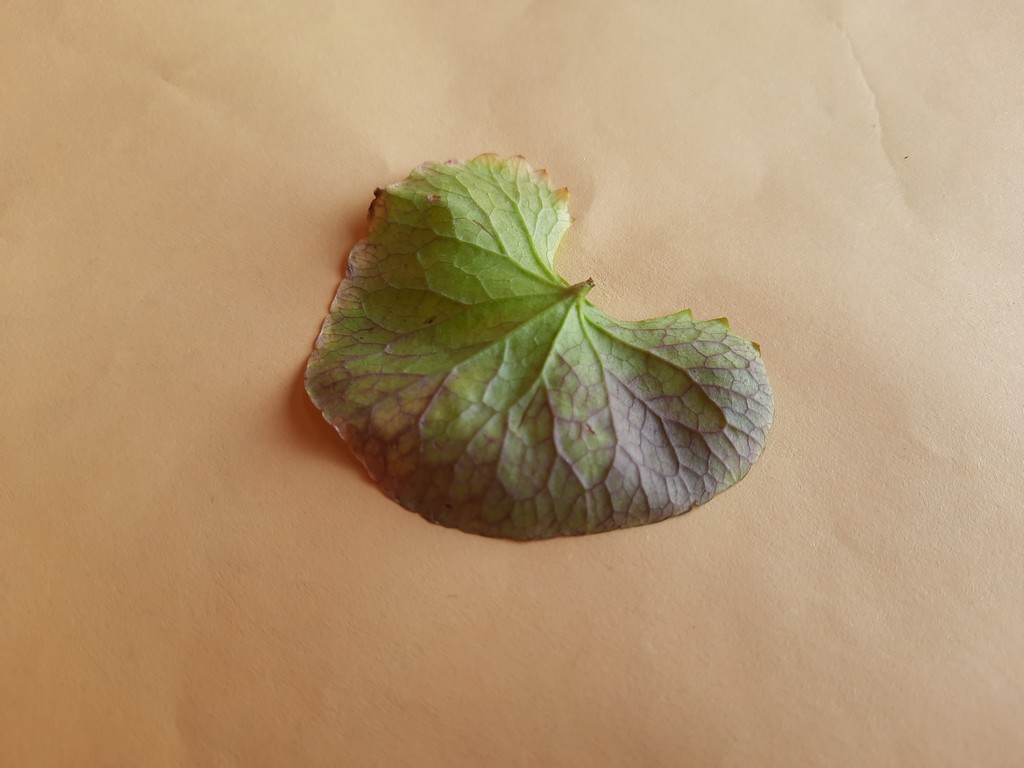
Label: Unhealthy